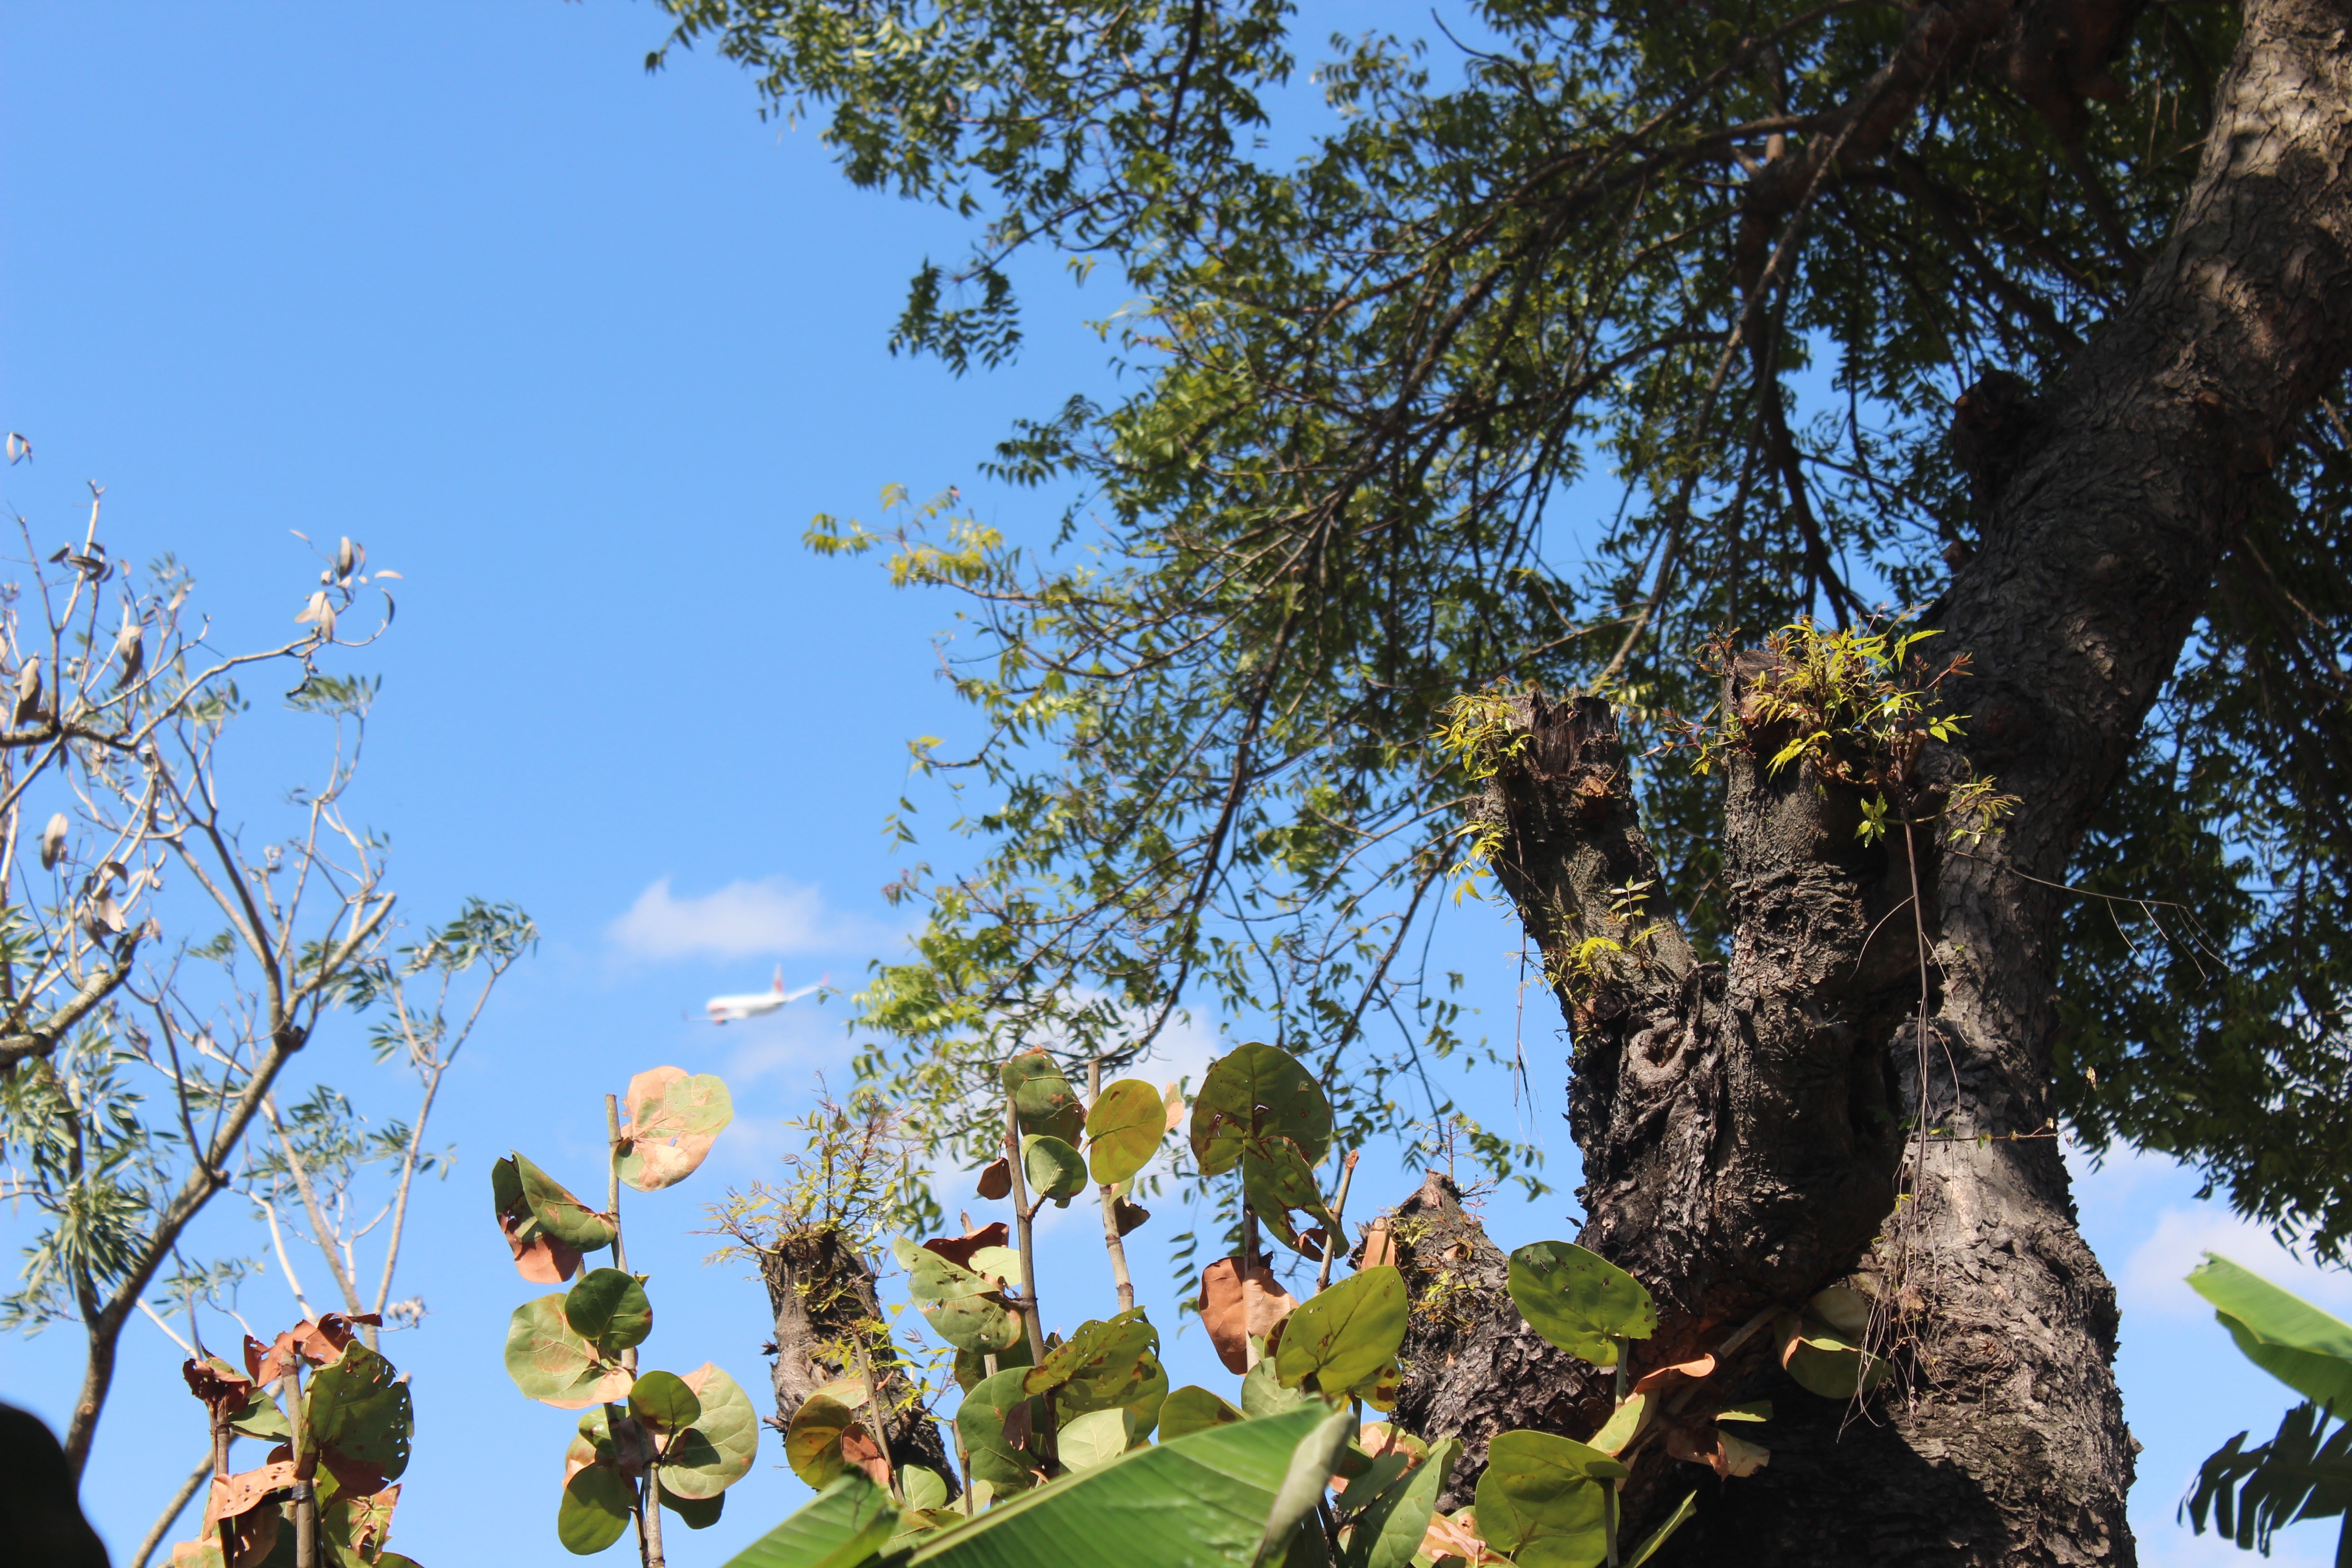
tree, nature, branch, blossom, plant, sunlight, leaf, flower, view, spring, autumn, botany, blue, flora, indonesian, flowering plant, the tree, the landscape, the sky is blue, woody plant, land plant